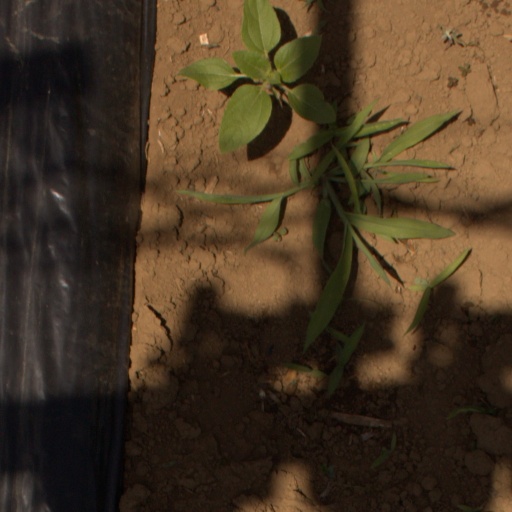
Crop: Jerusalem artichoke